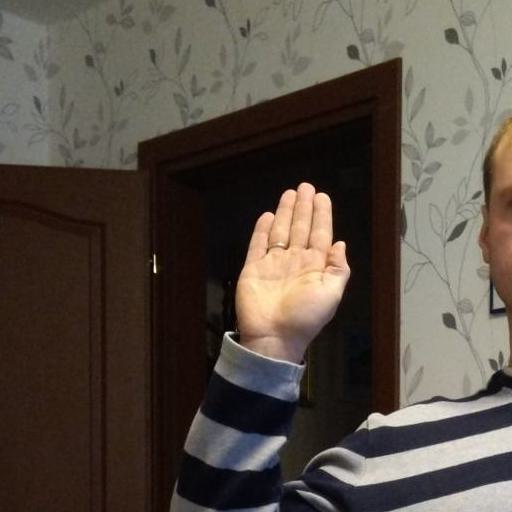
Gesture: stop